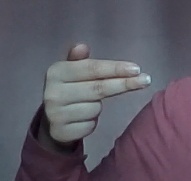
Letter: ghain